2007 Torneo di Viareggio

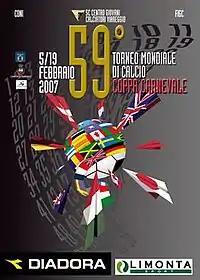

The 2007 winners of the Torneo di Viareggio (in English, the Viareggio Tournament, officially the Viareggio Cup World Football Tournament Coppa Carnevale), the annual youth football tournament held in Viareggio, Tuscany, are listed below.